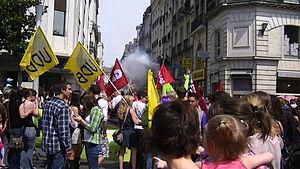
L'UDB Jeunes, ou UDB Yaouank en breton, est le mouvement des jeunes de l'Union démocratique bretonne, un parti politique autonomiste, de gauche et écologiste implanté en Bretagne. Créé en 2007, le mouvement représente les membres du parti ayant moins de 30 ans et revendique une centaine d'adhérents. Il est présent dans les manifestations sociales de la région et organise régulièrement ses propres actions militantes. Mobilisés lors des élections, certains membres ont pu se voir élire conseillers municipaux et conseillers communautaires.